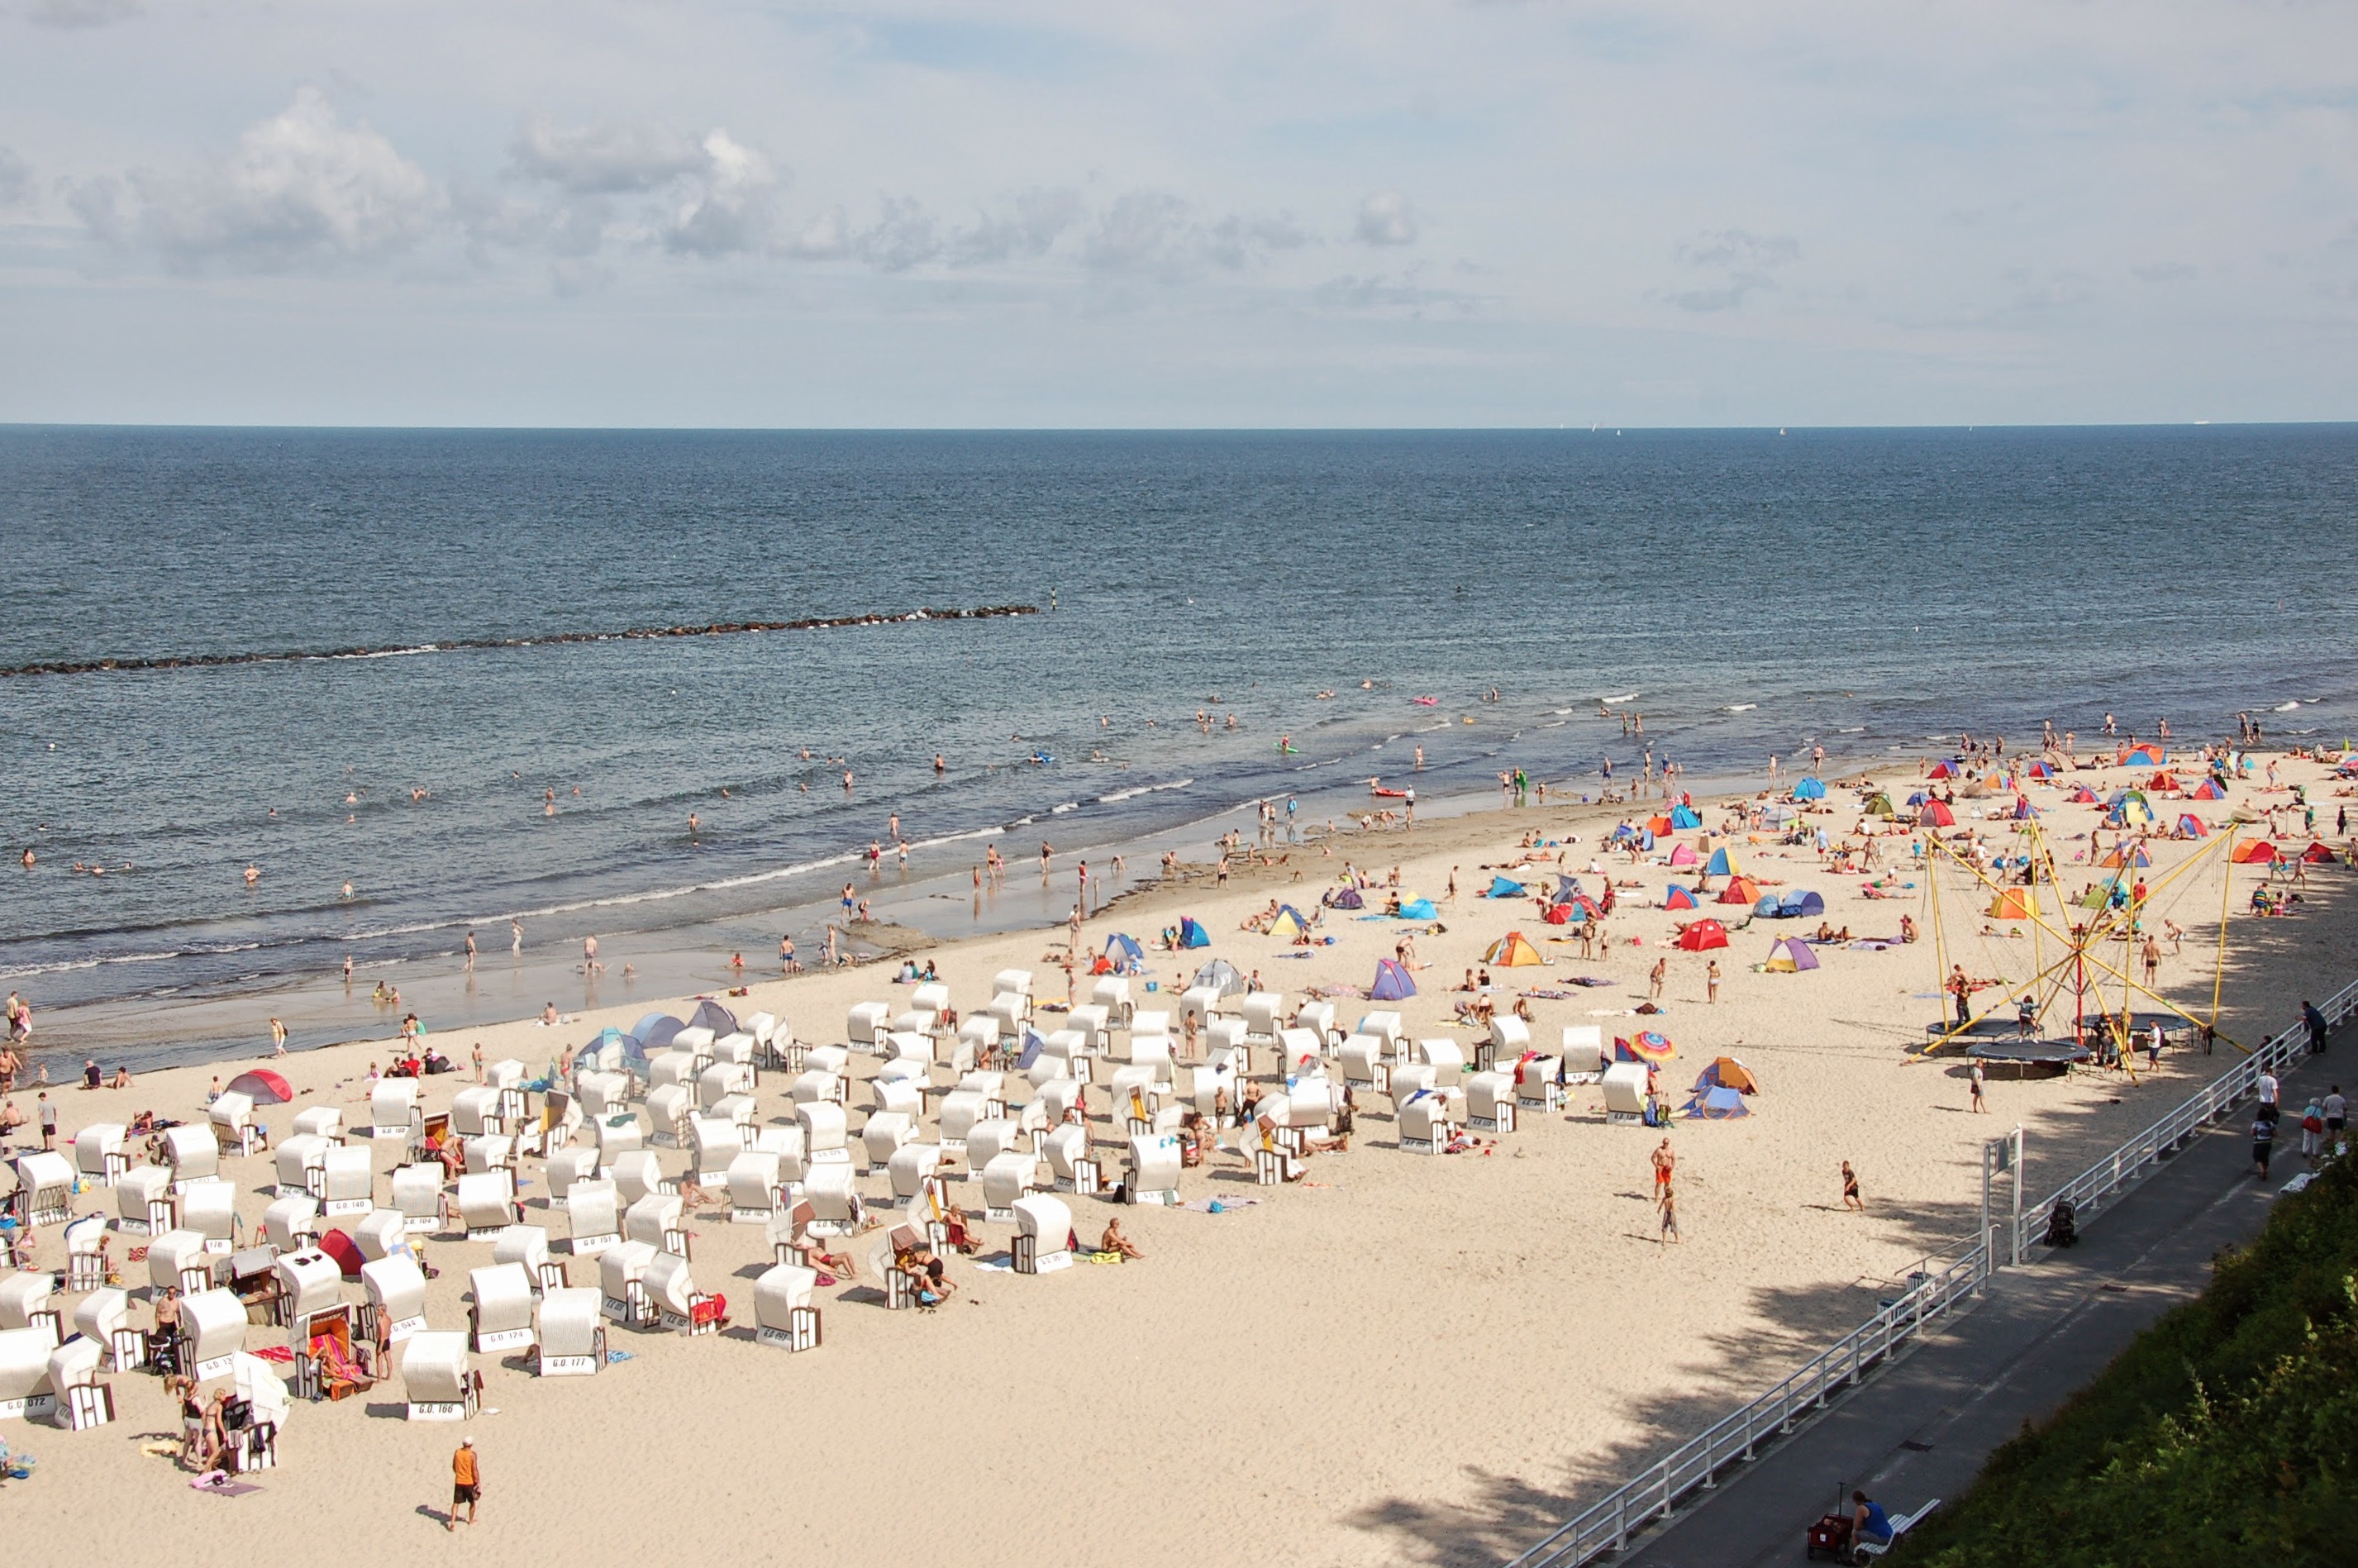
beach, sea, coast, sand, ocean, horizon, shore, walkway, vacation, bay, body of water, cape